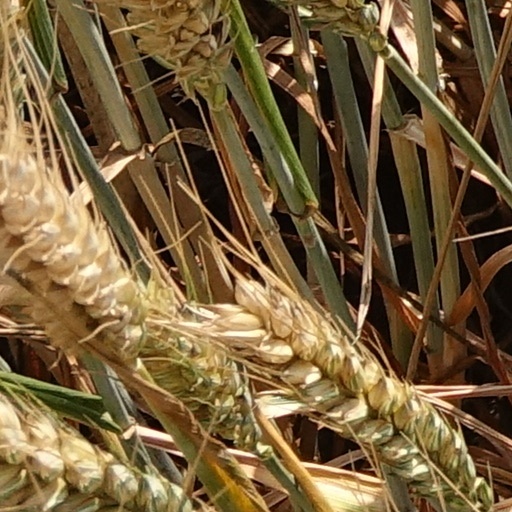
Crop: wheat